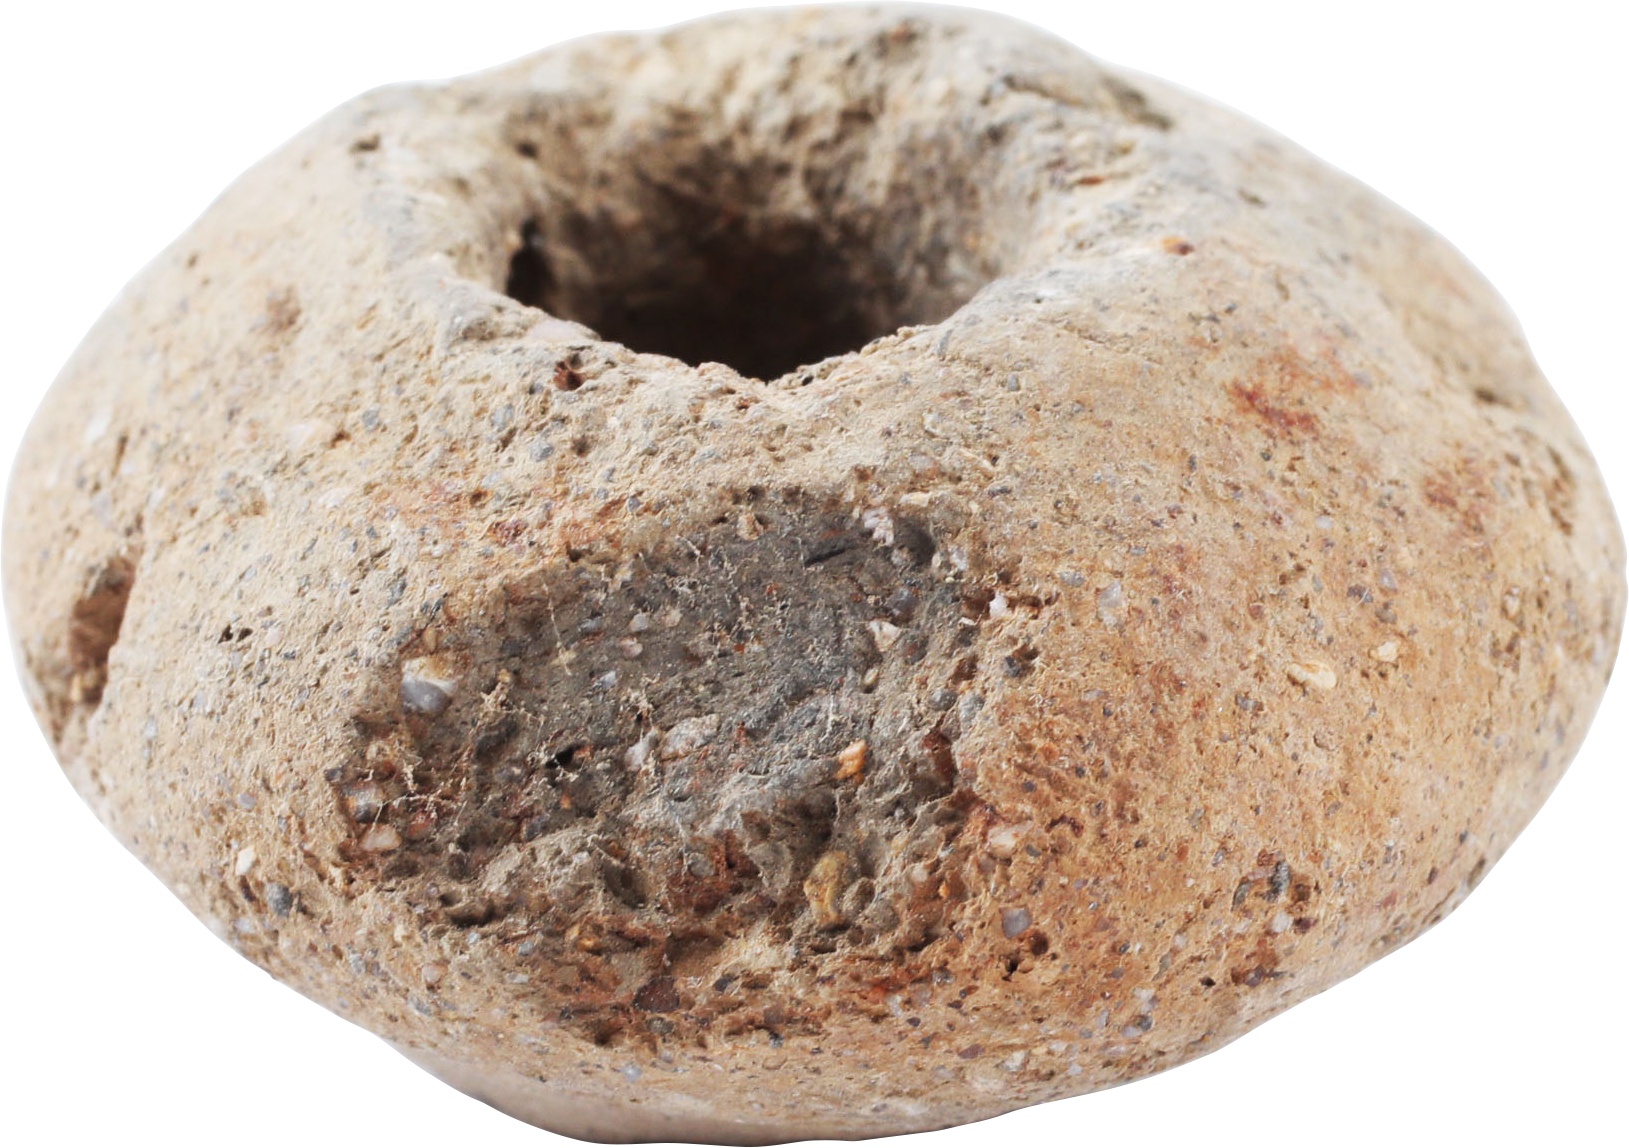
ANCIENT EGYPTIAN SPINDLE WHORL, 3RD-4TH CENTURY AD
Dating to the Coptic Period which brought Christianity to Egypt, then part of the Roman Empire. Terra cotta, ridged bun form, with raised lip. About 1 3/8” diameter with a large spindle hole. Chipped in antiquity as shown. Used with a wood rod (spindle) in the hole to spin wool and flax. The hole size here indicates a heavier cord, probably wool.
Brand: Fagan Arms
Category: Arts & Entertainment > Hobbies & Creative Arts > Arts & Crafts > Art & Crafting Tool Accessories > Spinning Wheel Accessories > Whorls